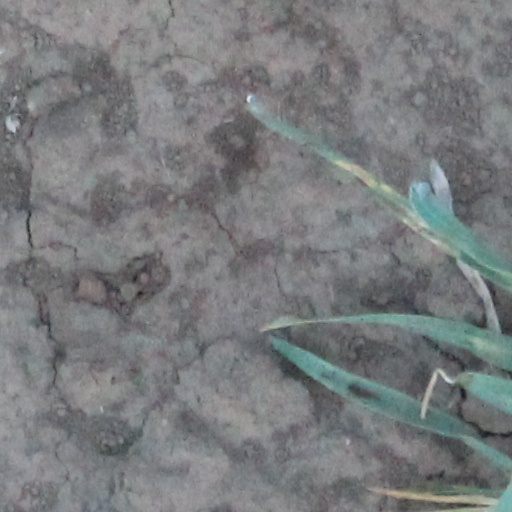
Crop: wheat